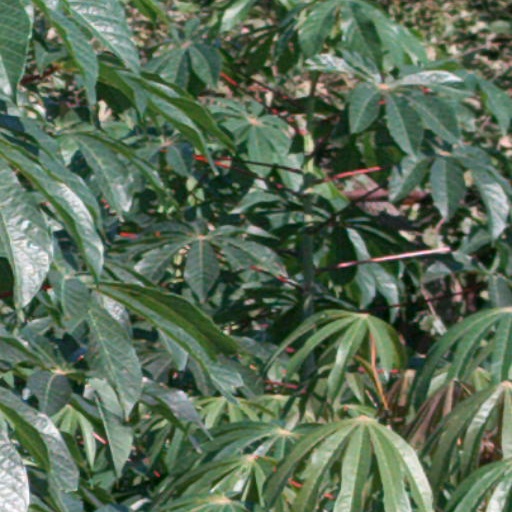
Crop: cassava